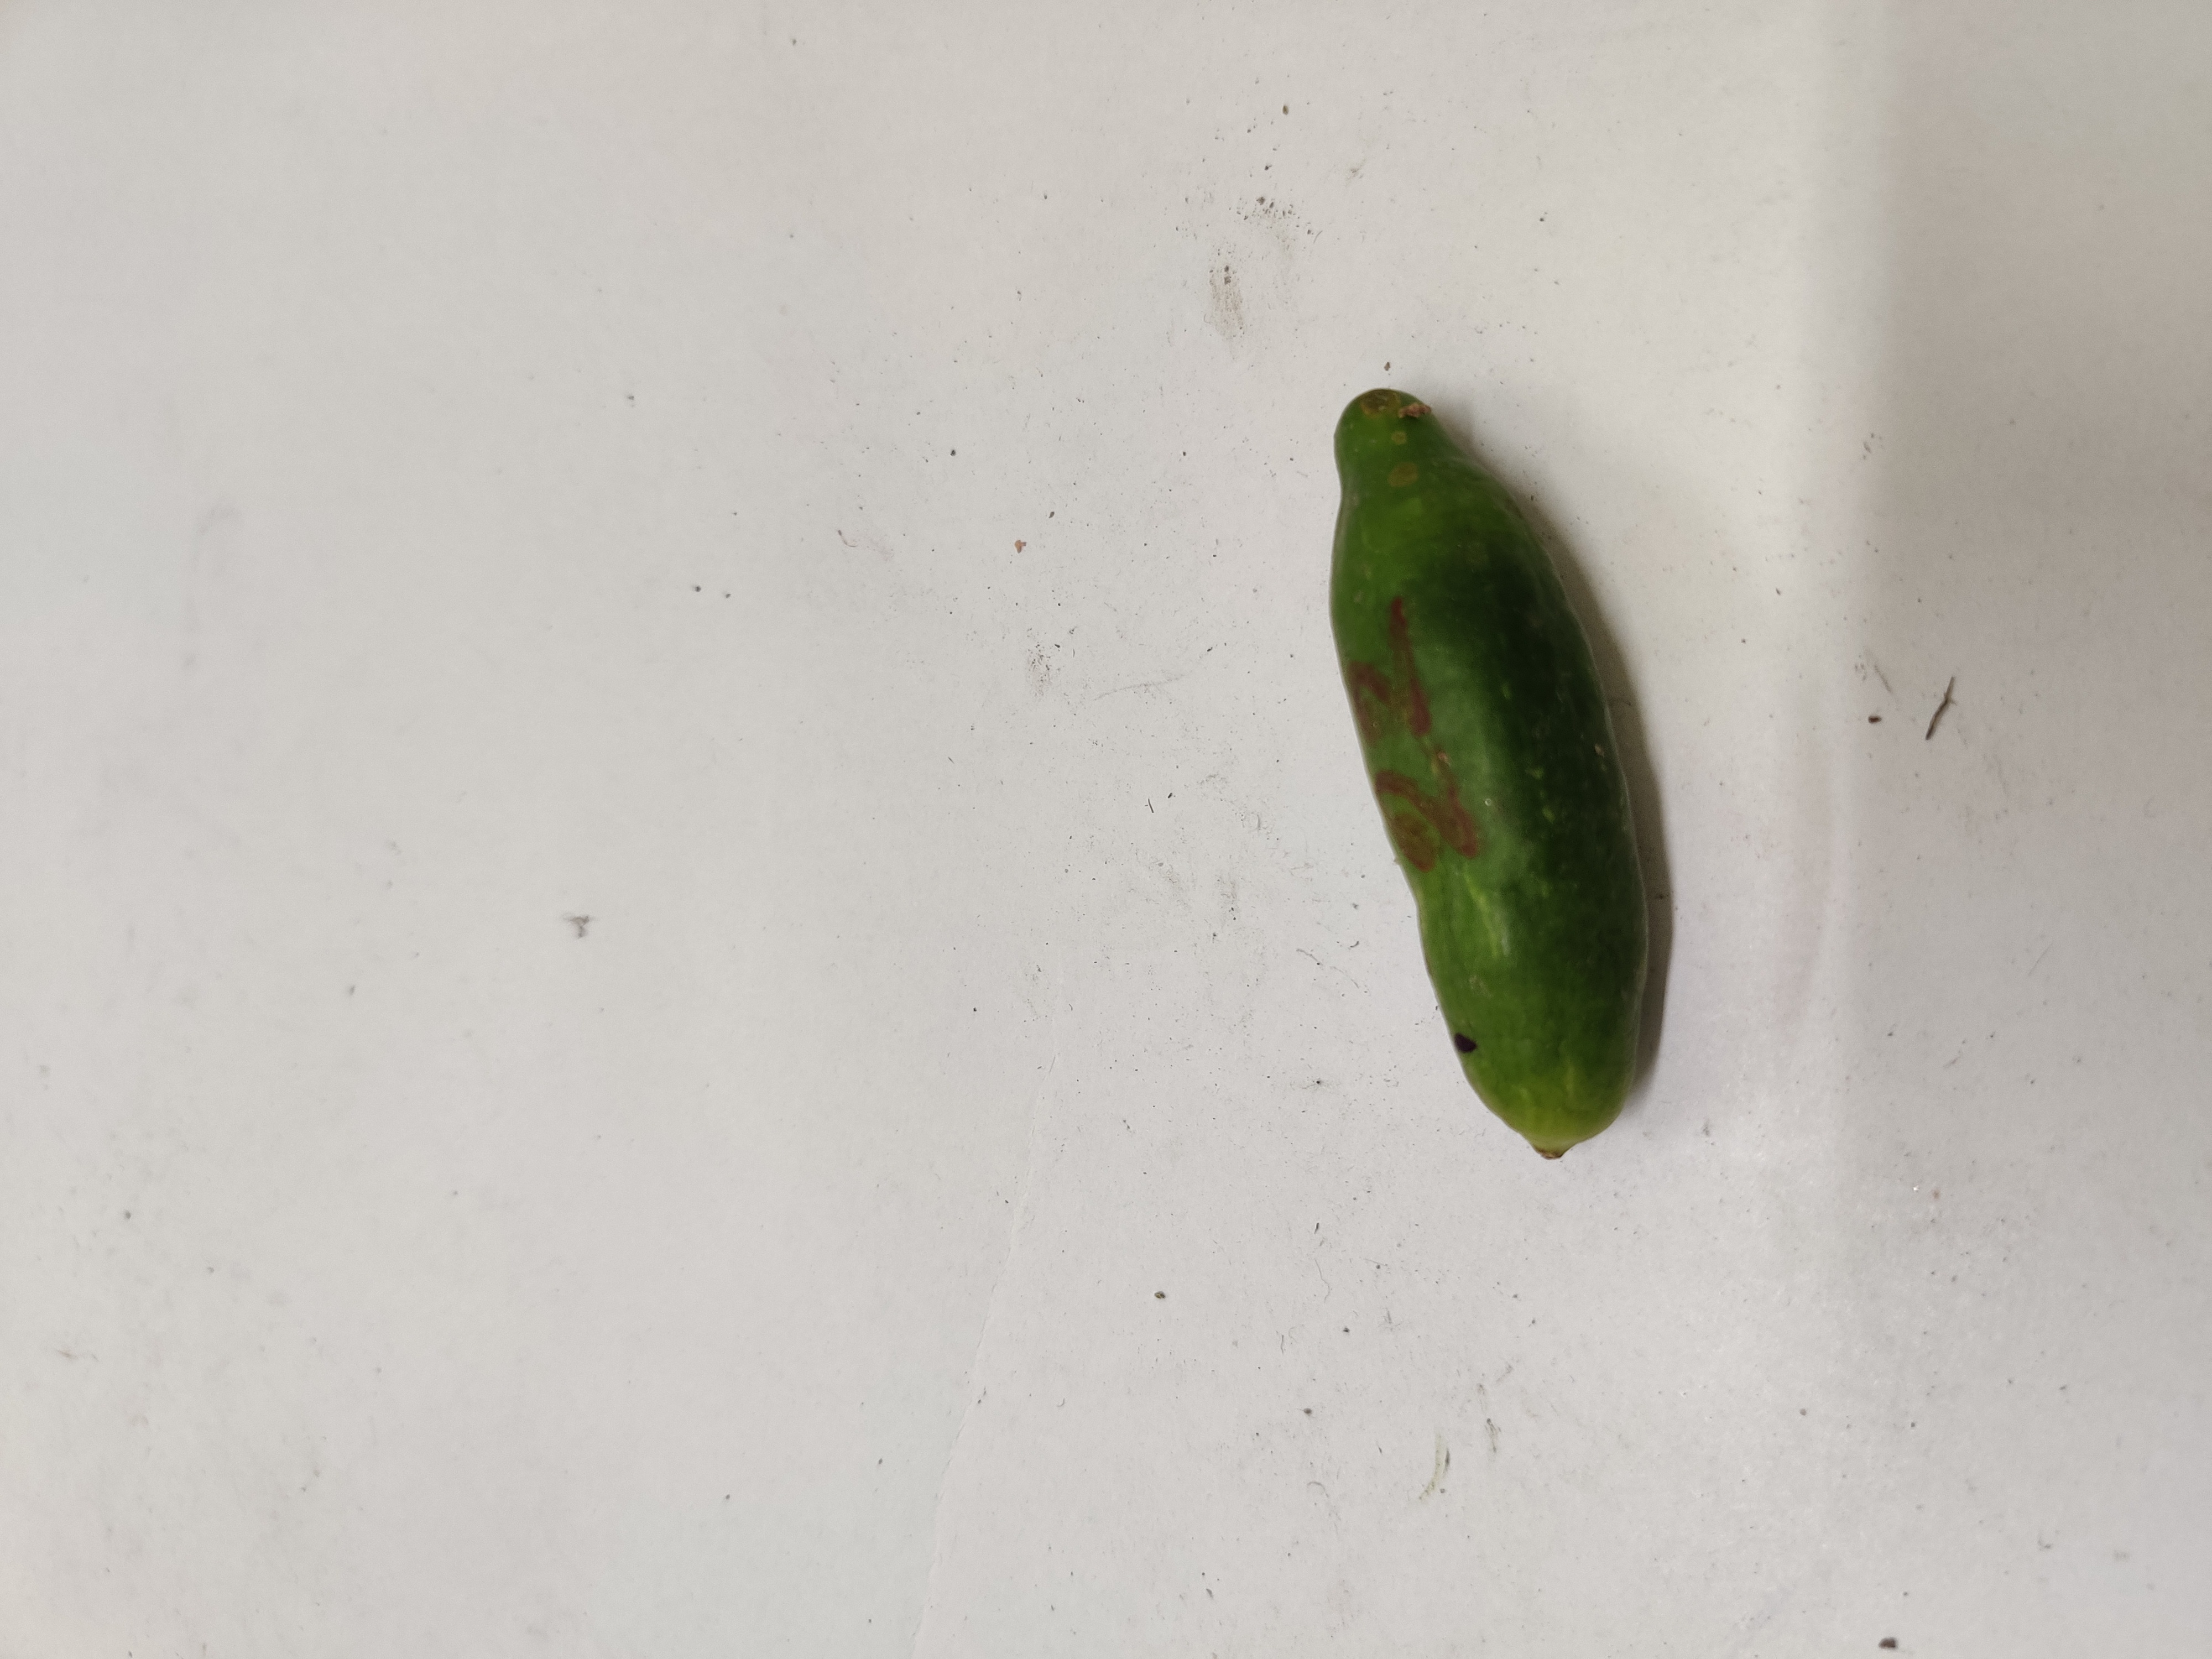
Crop: Ivy Gourd
Condition: Damaged